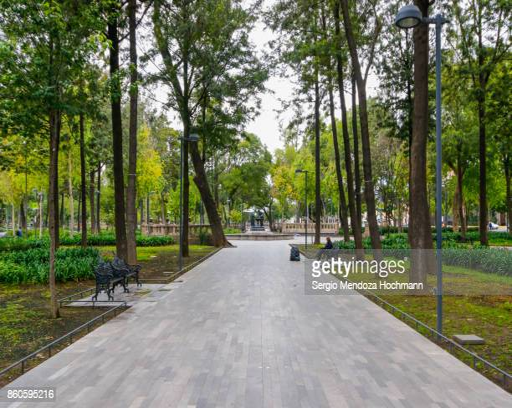
tourist attraction on a sunday morning